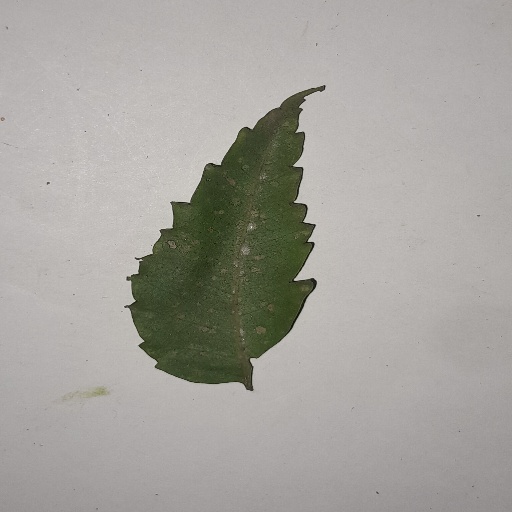
Species: Neem
Leaf condition: Powdery Mildew